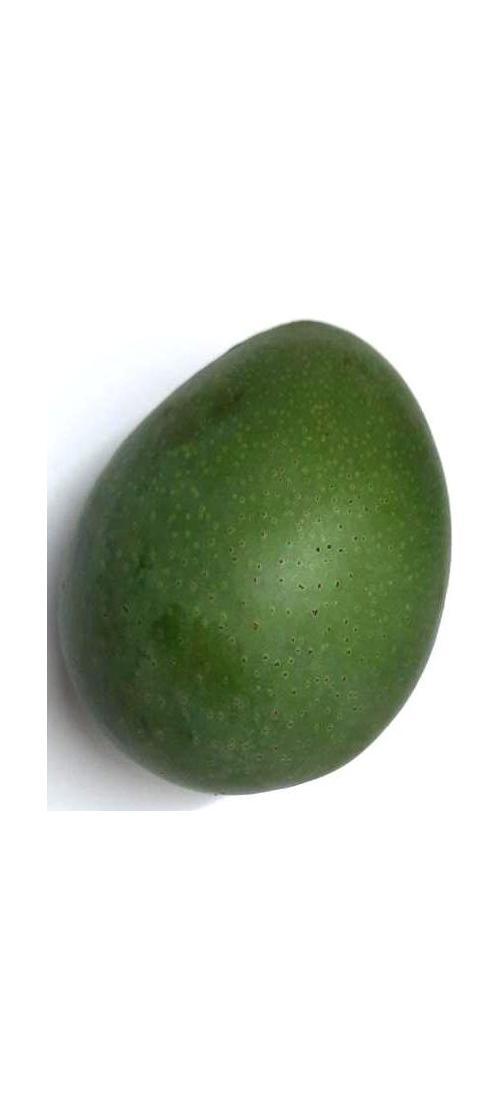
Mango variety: Ashshina Zhinuk